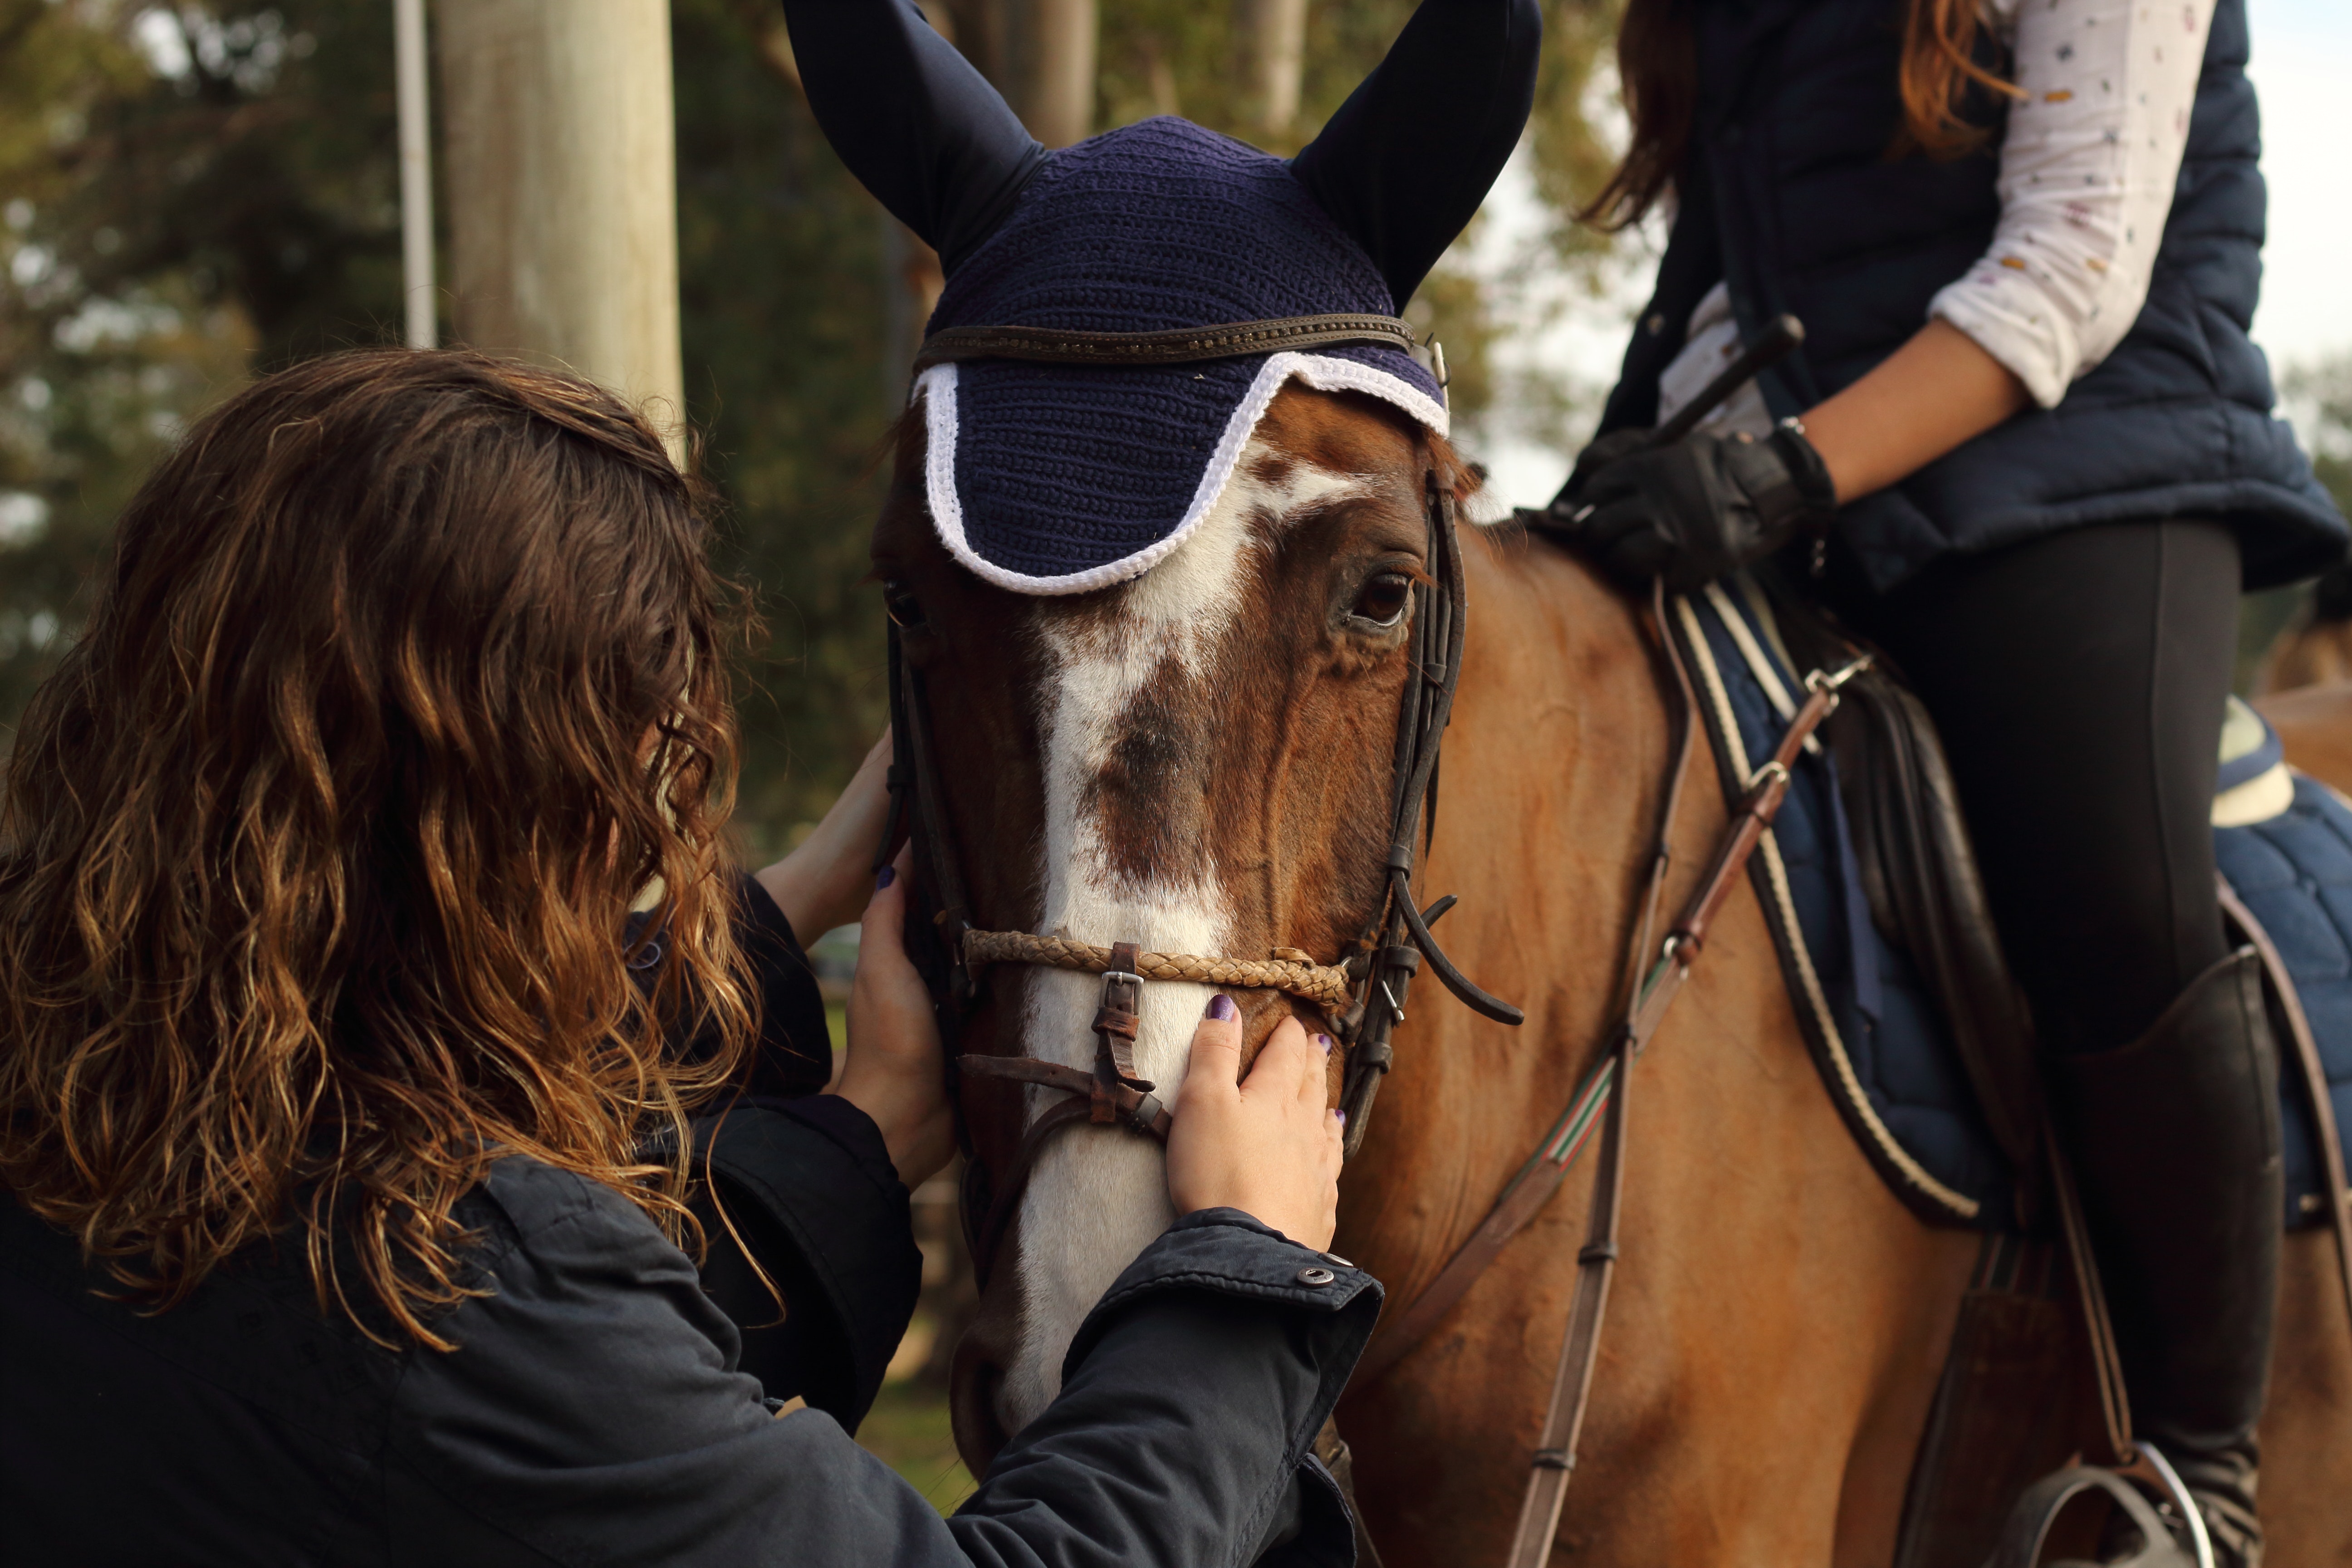
horse, bridle, mammal, halter, rein, vertebrate, horse tack, horse supplies, equestrianism, recreation, horse harness, animal sports, Riding instructor, snout, mare, mane, stallion, organism, bit, equitation, pack animal, saddle, horse trainer, livestock, english riding, equestrian sport, animal training